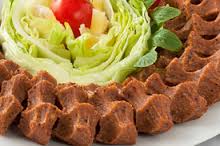
Yemek: cig_kofte